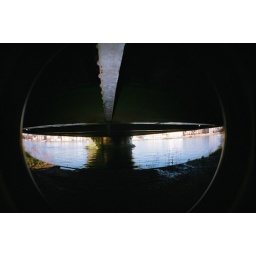
water under the bridge